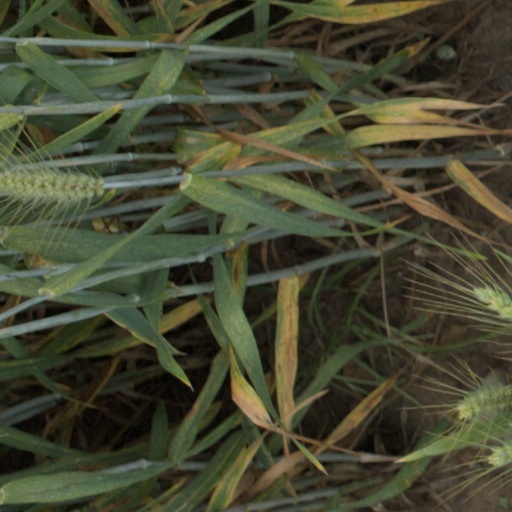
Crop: wheat